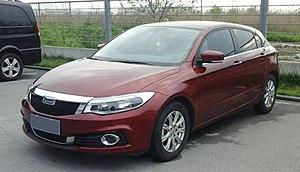
La Qoros 3 est une automobile compacte produite par Qoros depuis 2013 pour la Chine déclinée en berline 4 et 5 portes. Elle a débuté aussi en Europe par la Slovaquie avec 40 voitures.